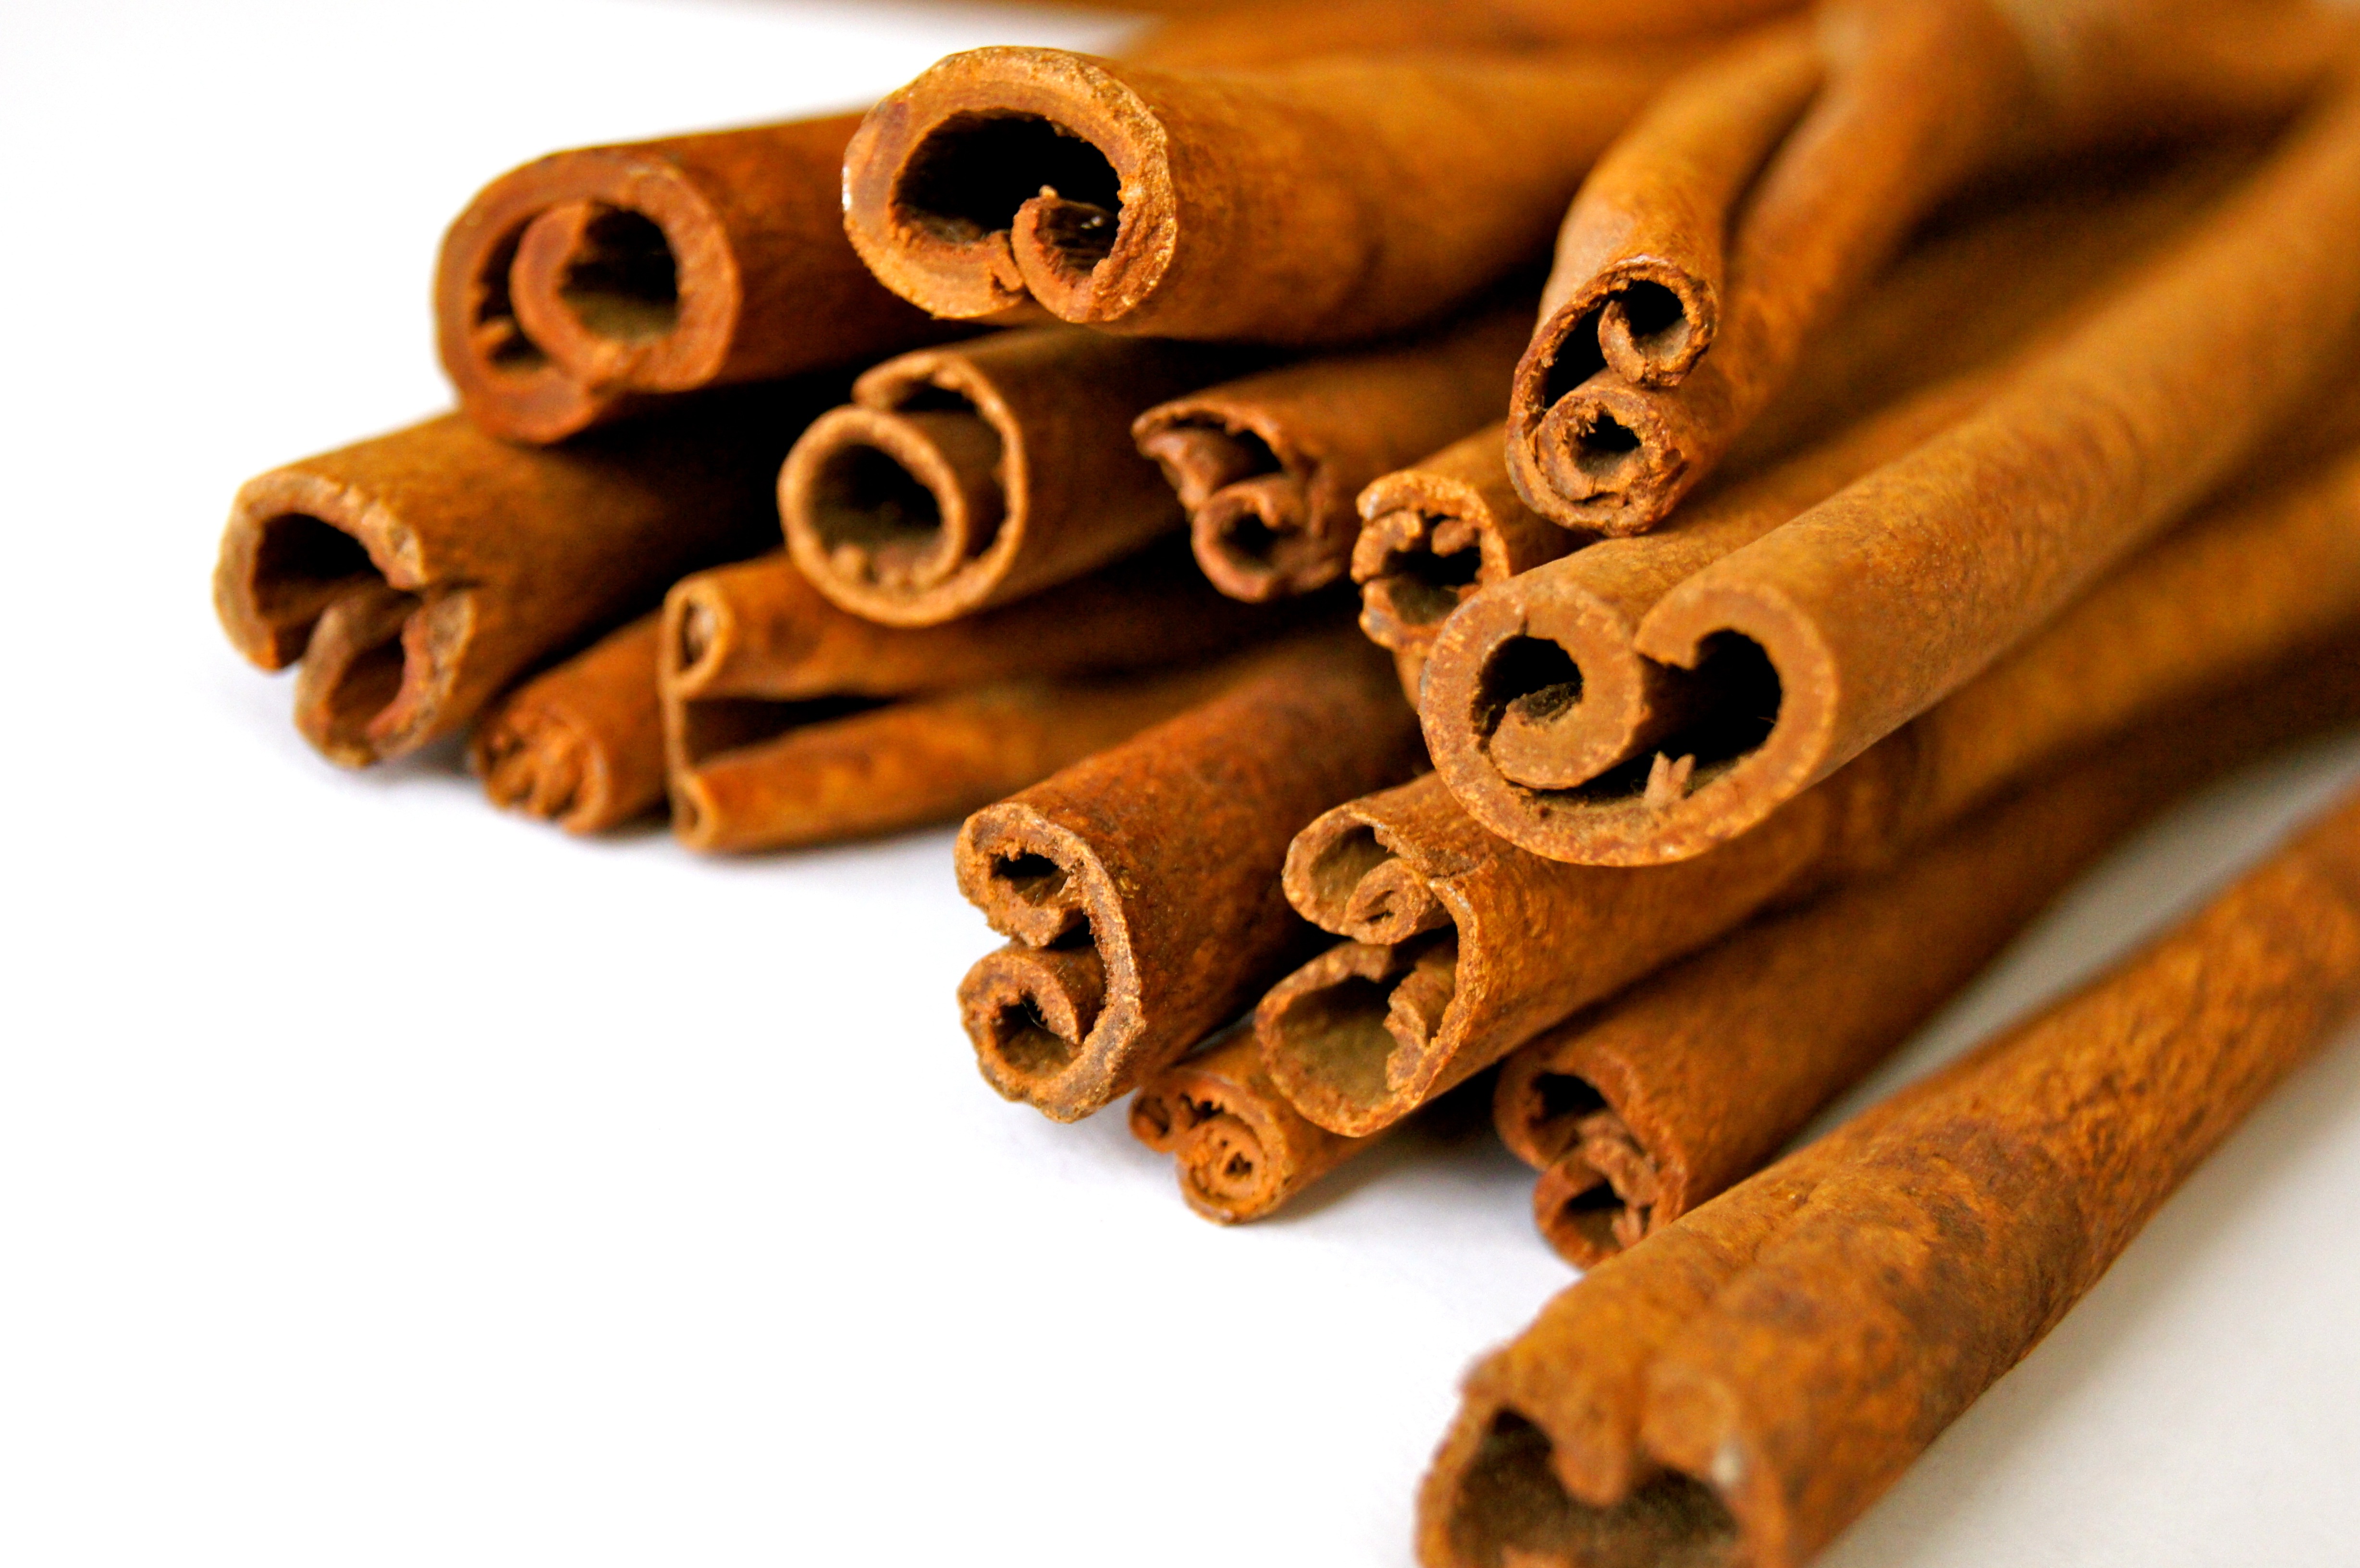
allergy, food, spice, produce, brown, kitchen, christmas, bakery, cook, cinnamon, bake, rod, raw, cinnamon stick, fragrance, flavor